Thomas Piercy

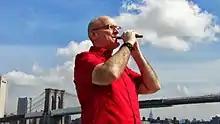
<a href="http%3A//www.tonadaproductions.com/tokyo-to-new-york.html">Thomas Piercy - Hichiriki 篳篥

"Tokyo to New York" concerts - under the direction of Thomas Piercy - include a wide variety of styles of music, from Japanese avant-garde to American contemporary classical, minimalism, neo-Romantic, tango- nuevo, J-pop and jazz-influenced pieces. Since 2005, clarinetist and hichiriki player Thomas Piercy has lived in both NYC and Tokyo and has had the opportunity to work with many of the Japanese and American composers programmed in these concerts.